Altoona Area High School

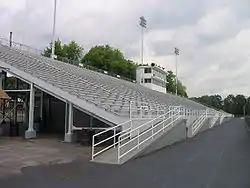
Mansion Park home side, summer 2007

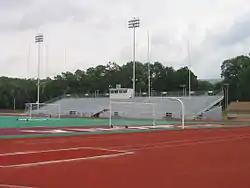
Mansion Park visitor side, summer 2007

Baseball, Basketball, Cross Country, Football, Golf, Soccer, Swimming, Tennis, Track and Field, Volleyball, Winter Track, and Wrestling